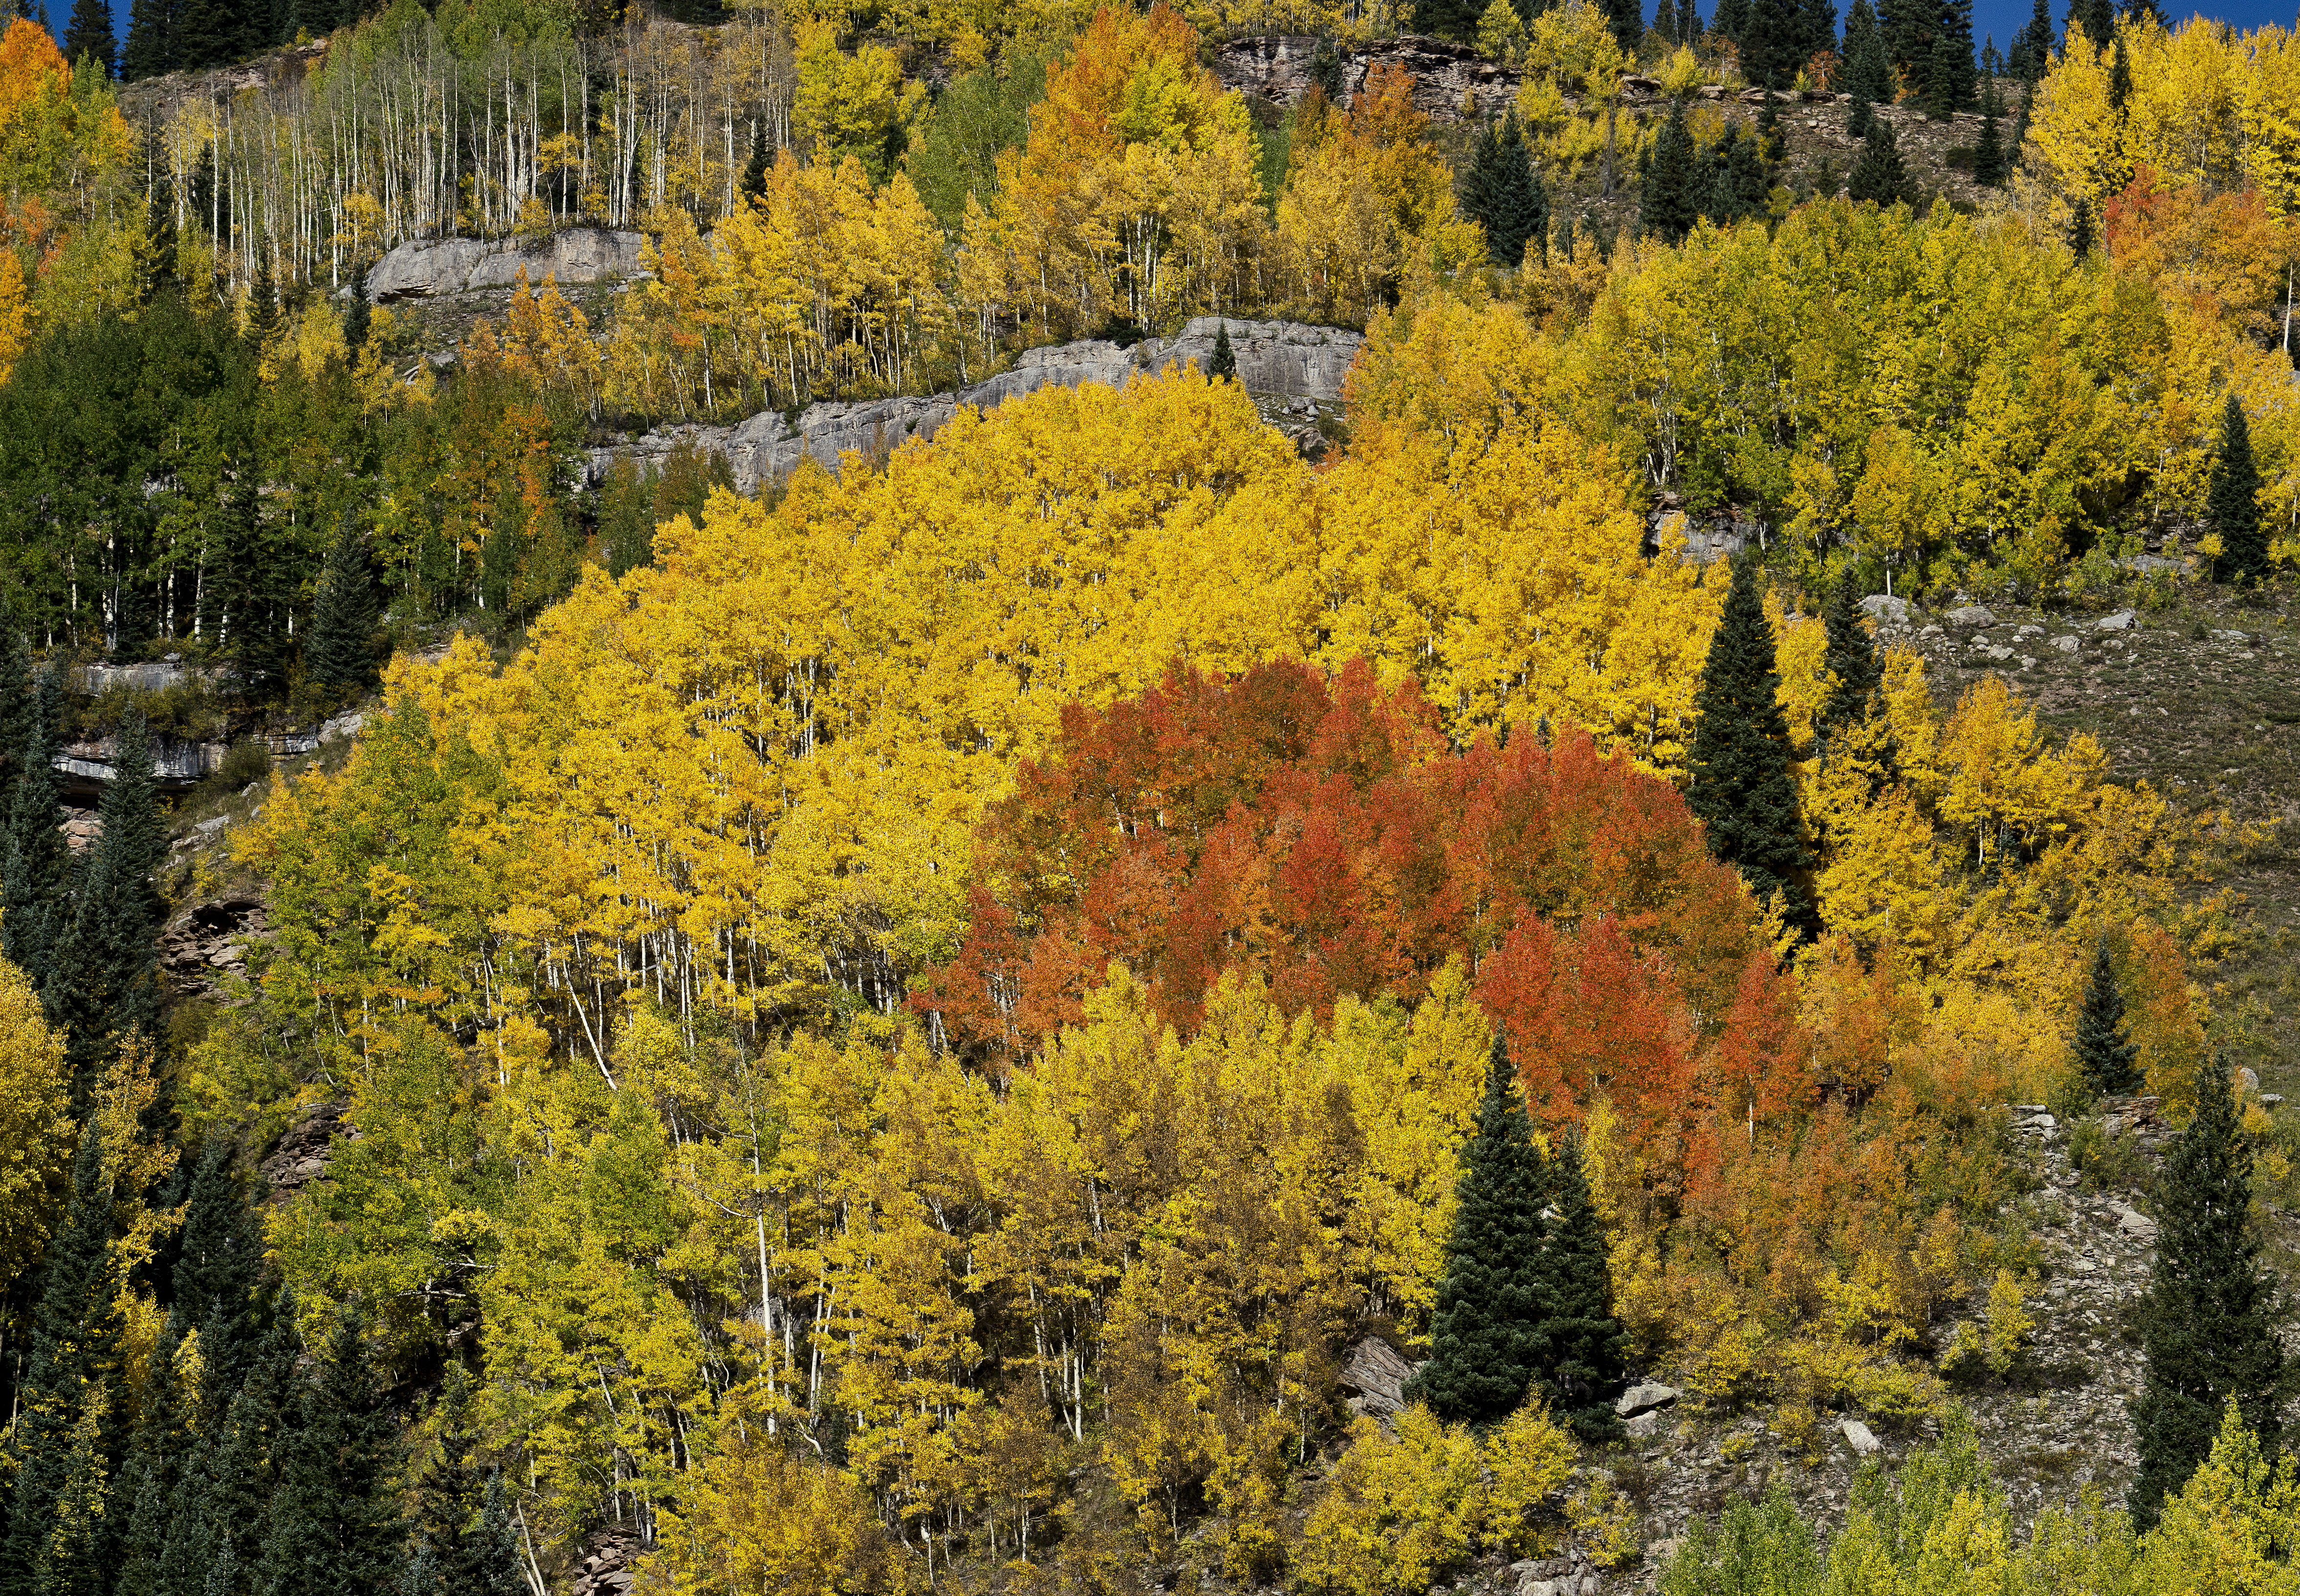
tree, forest, wilderness, mountain, plant, meadow, leaf, flower, autumn, yellow, season, wildflower, cool image, deciduous, woodland, i, fallcolors, larch, ecosystem, coloradomountains, biome, woody plant, temperate broadleaf and mixed forest, temperate coniferous forest